Ice rinks in Hong Kong

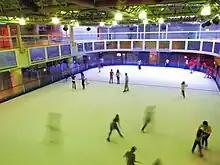
Riviera Ice Chalet

Shopping Malls owner, seeing the successful story of Cityplaza Ice Palace, followed suits. 3 new ice rinks opens in 6 months time: